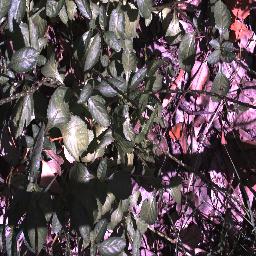
Label: snake_weed